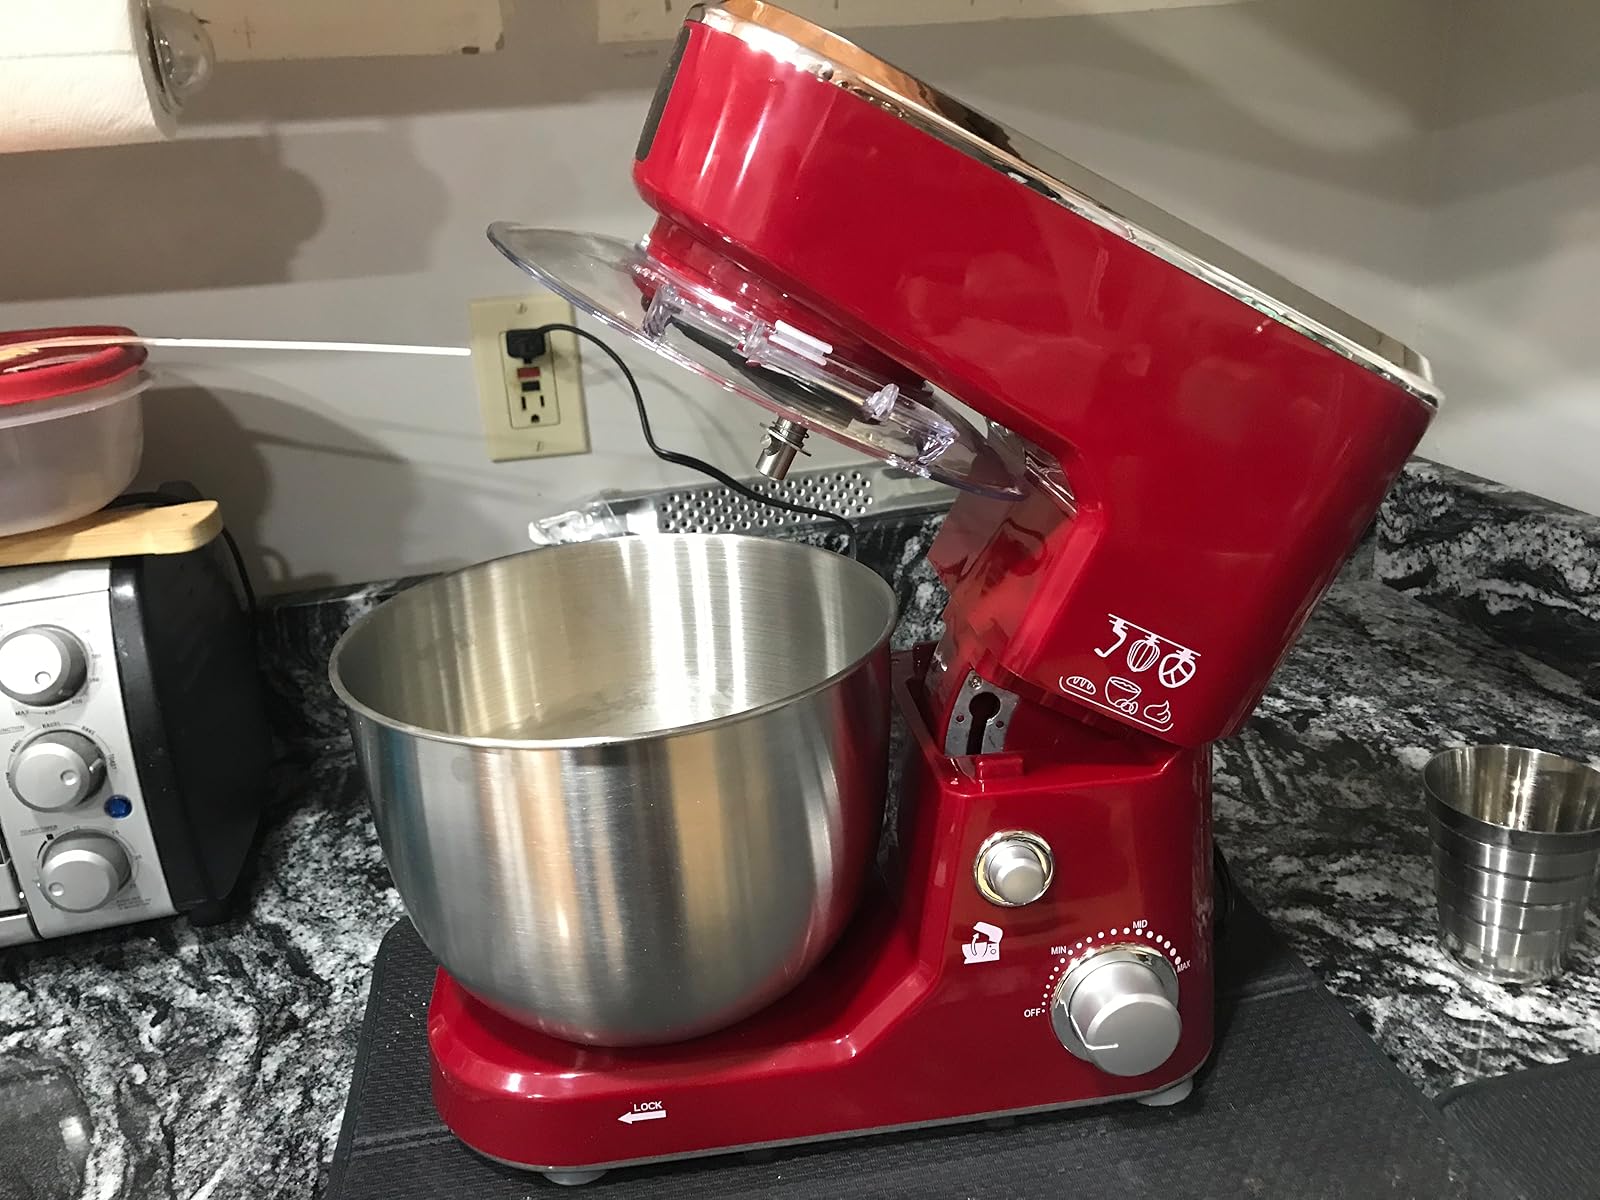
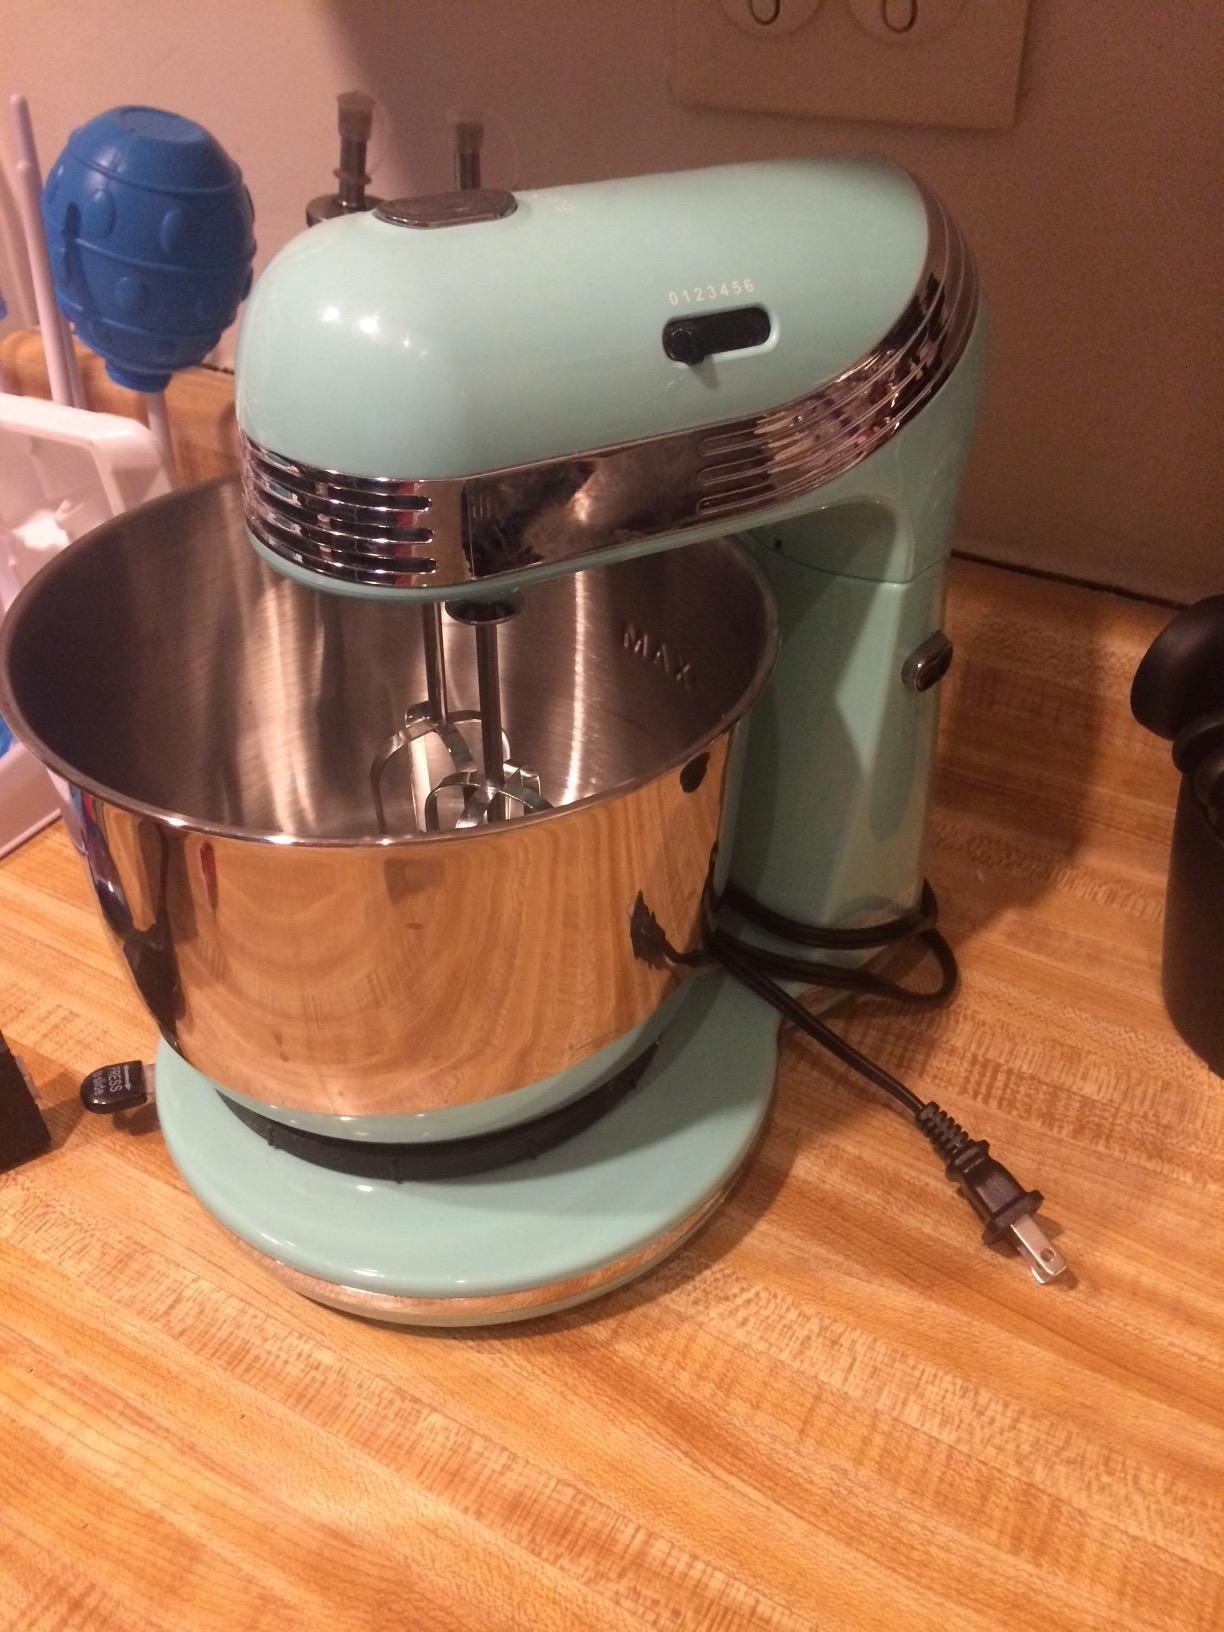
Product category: items_mixer
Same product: no